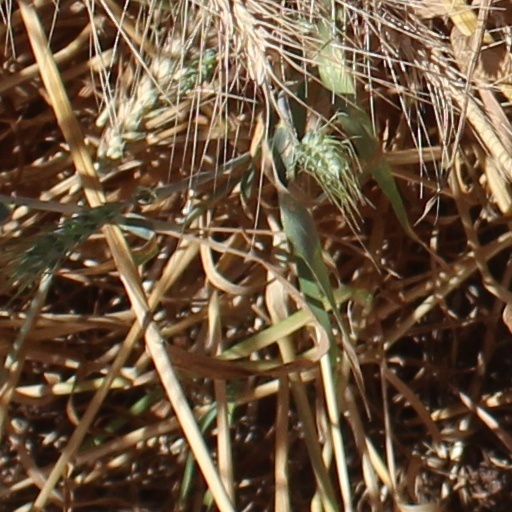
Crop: wheat